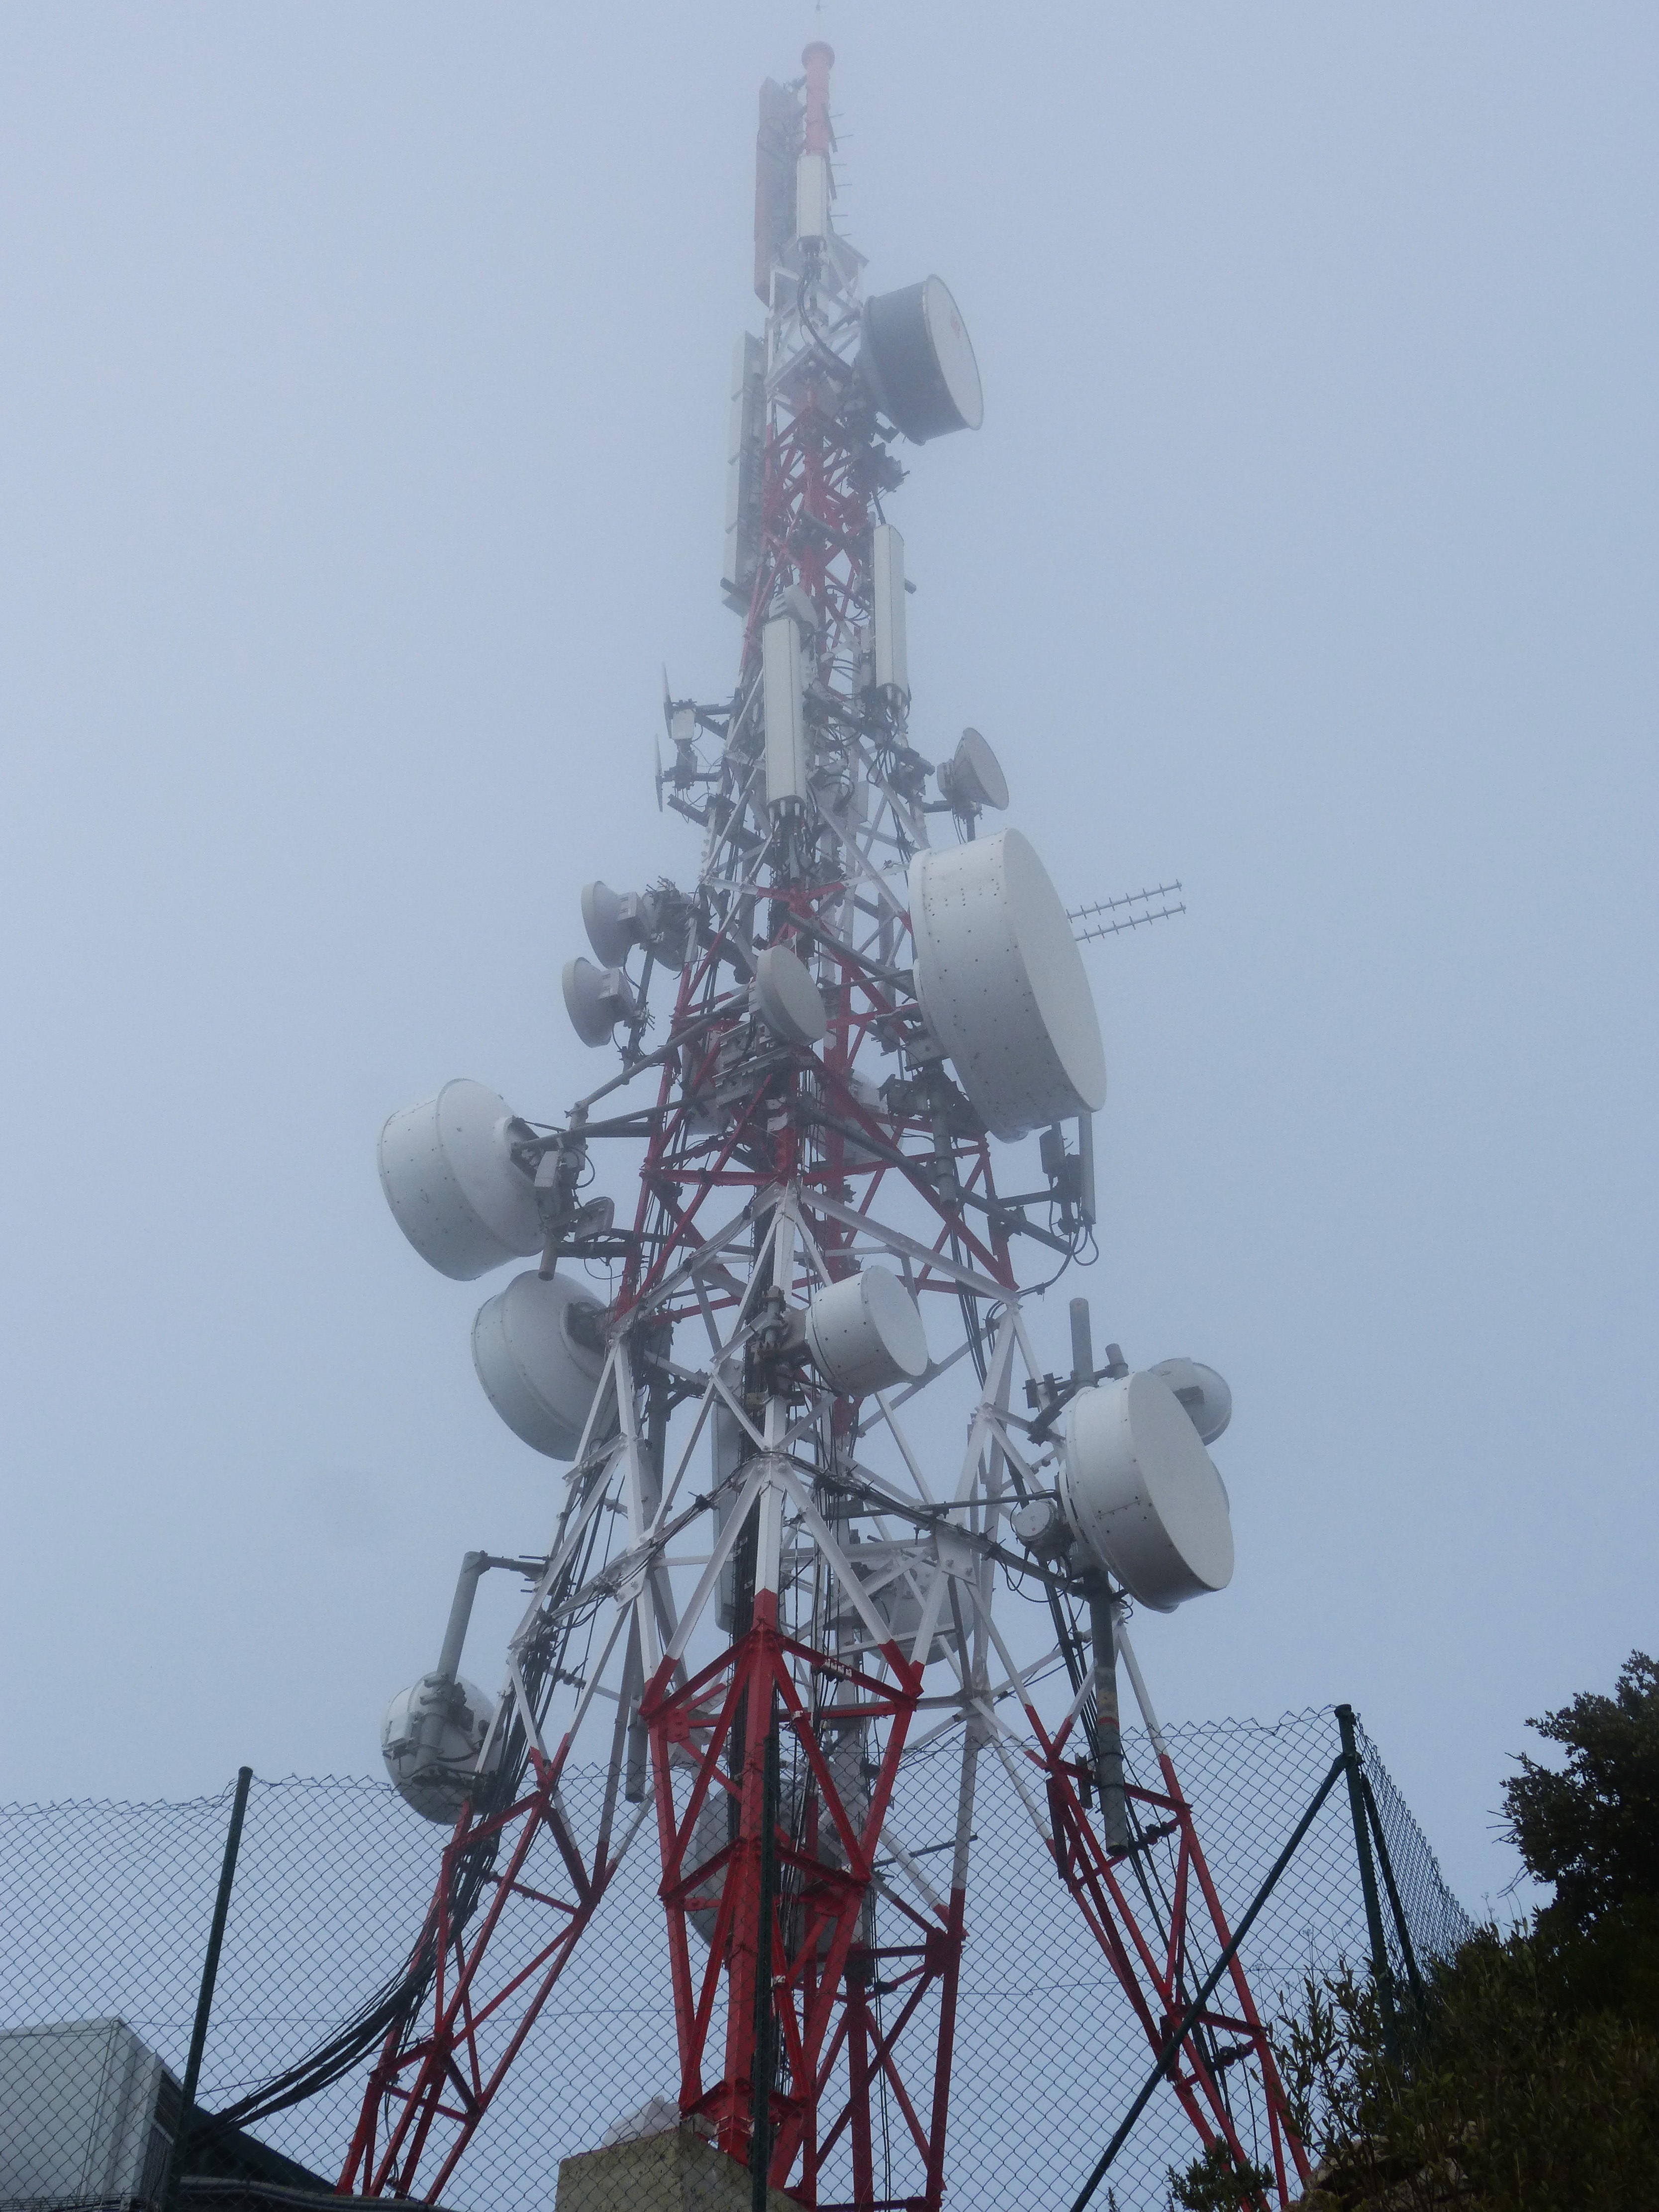
mobile, fog, wind, antenna, vehicle, tower, mast, electricity, communications, top, repeater